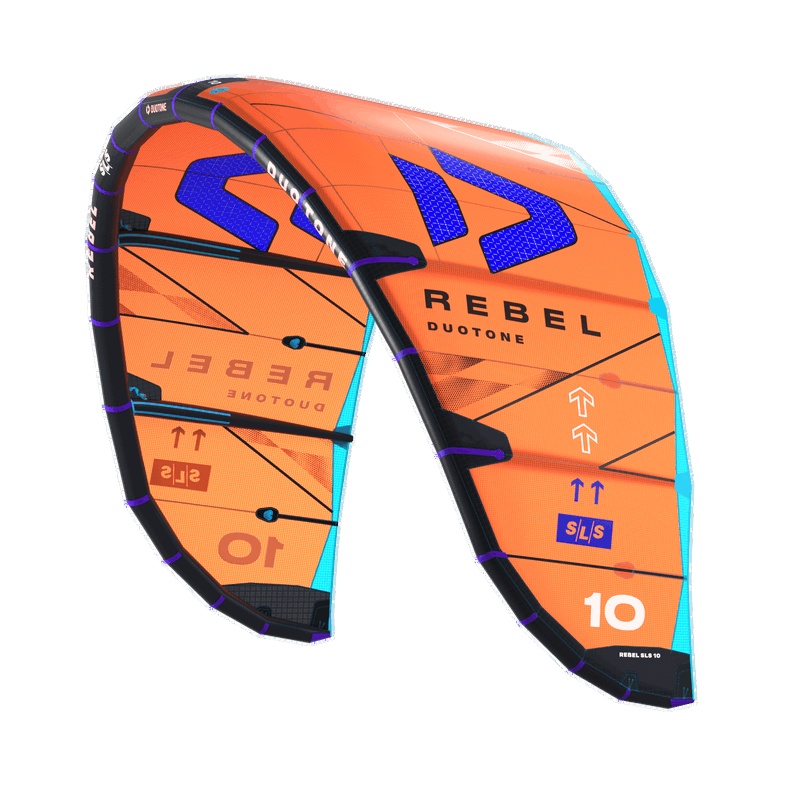
2025 Duotone Rebel SLS
The 2025 Duotone Rebel SLS! Boasting exceptional features like a big vertical lift and effortless boosting capabilities, this kite is designed for the ambitious kiter seeking to reach new heights with ease and enjoying every freeride session. Experience extended hangtime and precise control in kiteloops, thanks to the unparalleled combination of reliability and intuitive bar feedback. The Rebel SLS introduces this direct bar feedback through full Penta TX tip struts and a wider wingtip geometry, offering riders enhanced responsiveness and steering precision. Take your freeride game to the next level with the Rebel SLS, equipped with a new arc shape and high lift profiles for massive lift and extended hangtime. Enjoy weight savings and improved efficiency with the lightweight batten pocket construction. The solid still light 5-strut design platform provides excellent top-end performance, while the predictable sheet-and-go qualities make it very easy to boost huge on-demand. Designed to deliver a powerful and engaged feel, the Rebel SLS is ideal for riders looking to push boundaries and conquer the skies with confidence and style. Mount your WOO and elevate your freeride sessions with the Rebel SLS kite – the ultimate choice for ambitious kiters ready to take flight like never before.
Brand: Duotone Kiteboarding
Category: Sporting Goods > Outdoor Recreation > Boating & Water Sports > Kitesurfing > Kitesurfing Kites